Bromsgrove

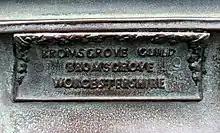
Bromsgrove Guild maker's mark on a main gate of Buckingham Palace

The canals did not quite reach Bromsgrove's town, although several plans were made. The nearest points on the network were Tardebigge and Stoke Works on the Worcester and Birmingham Canal, built between 1792 and 1815. Canals did connect Birmingham, Droitwich and Worcester. Plans to add a link to Bromsgrove were dropped once the railways started to meet local transport needs instead.